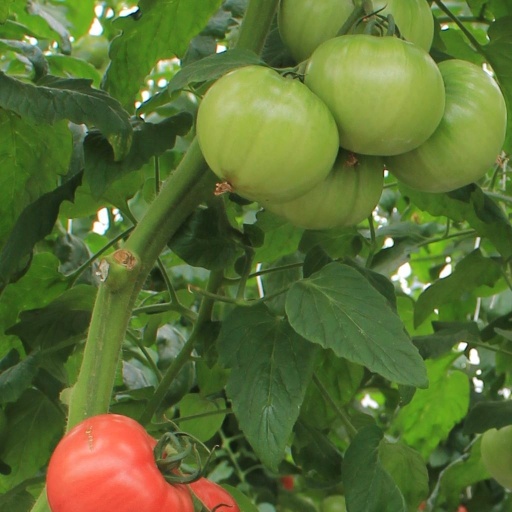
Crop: tomato